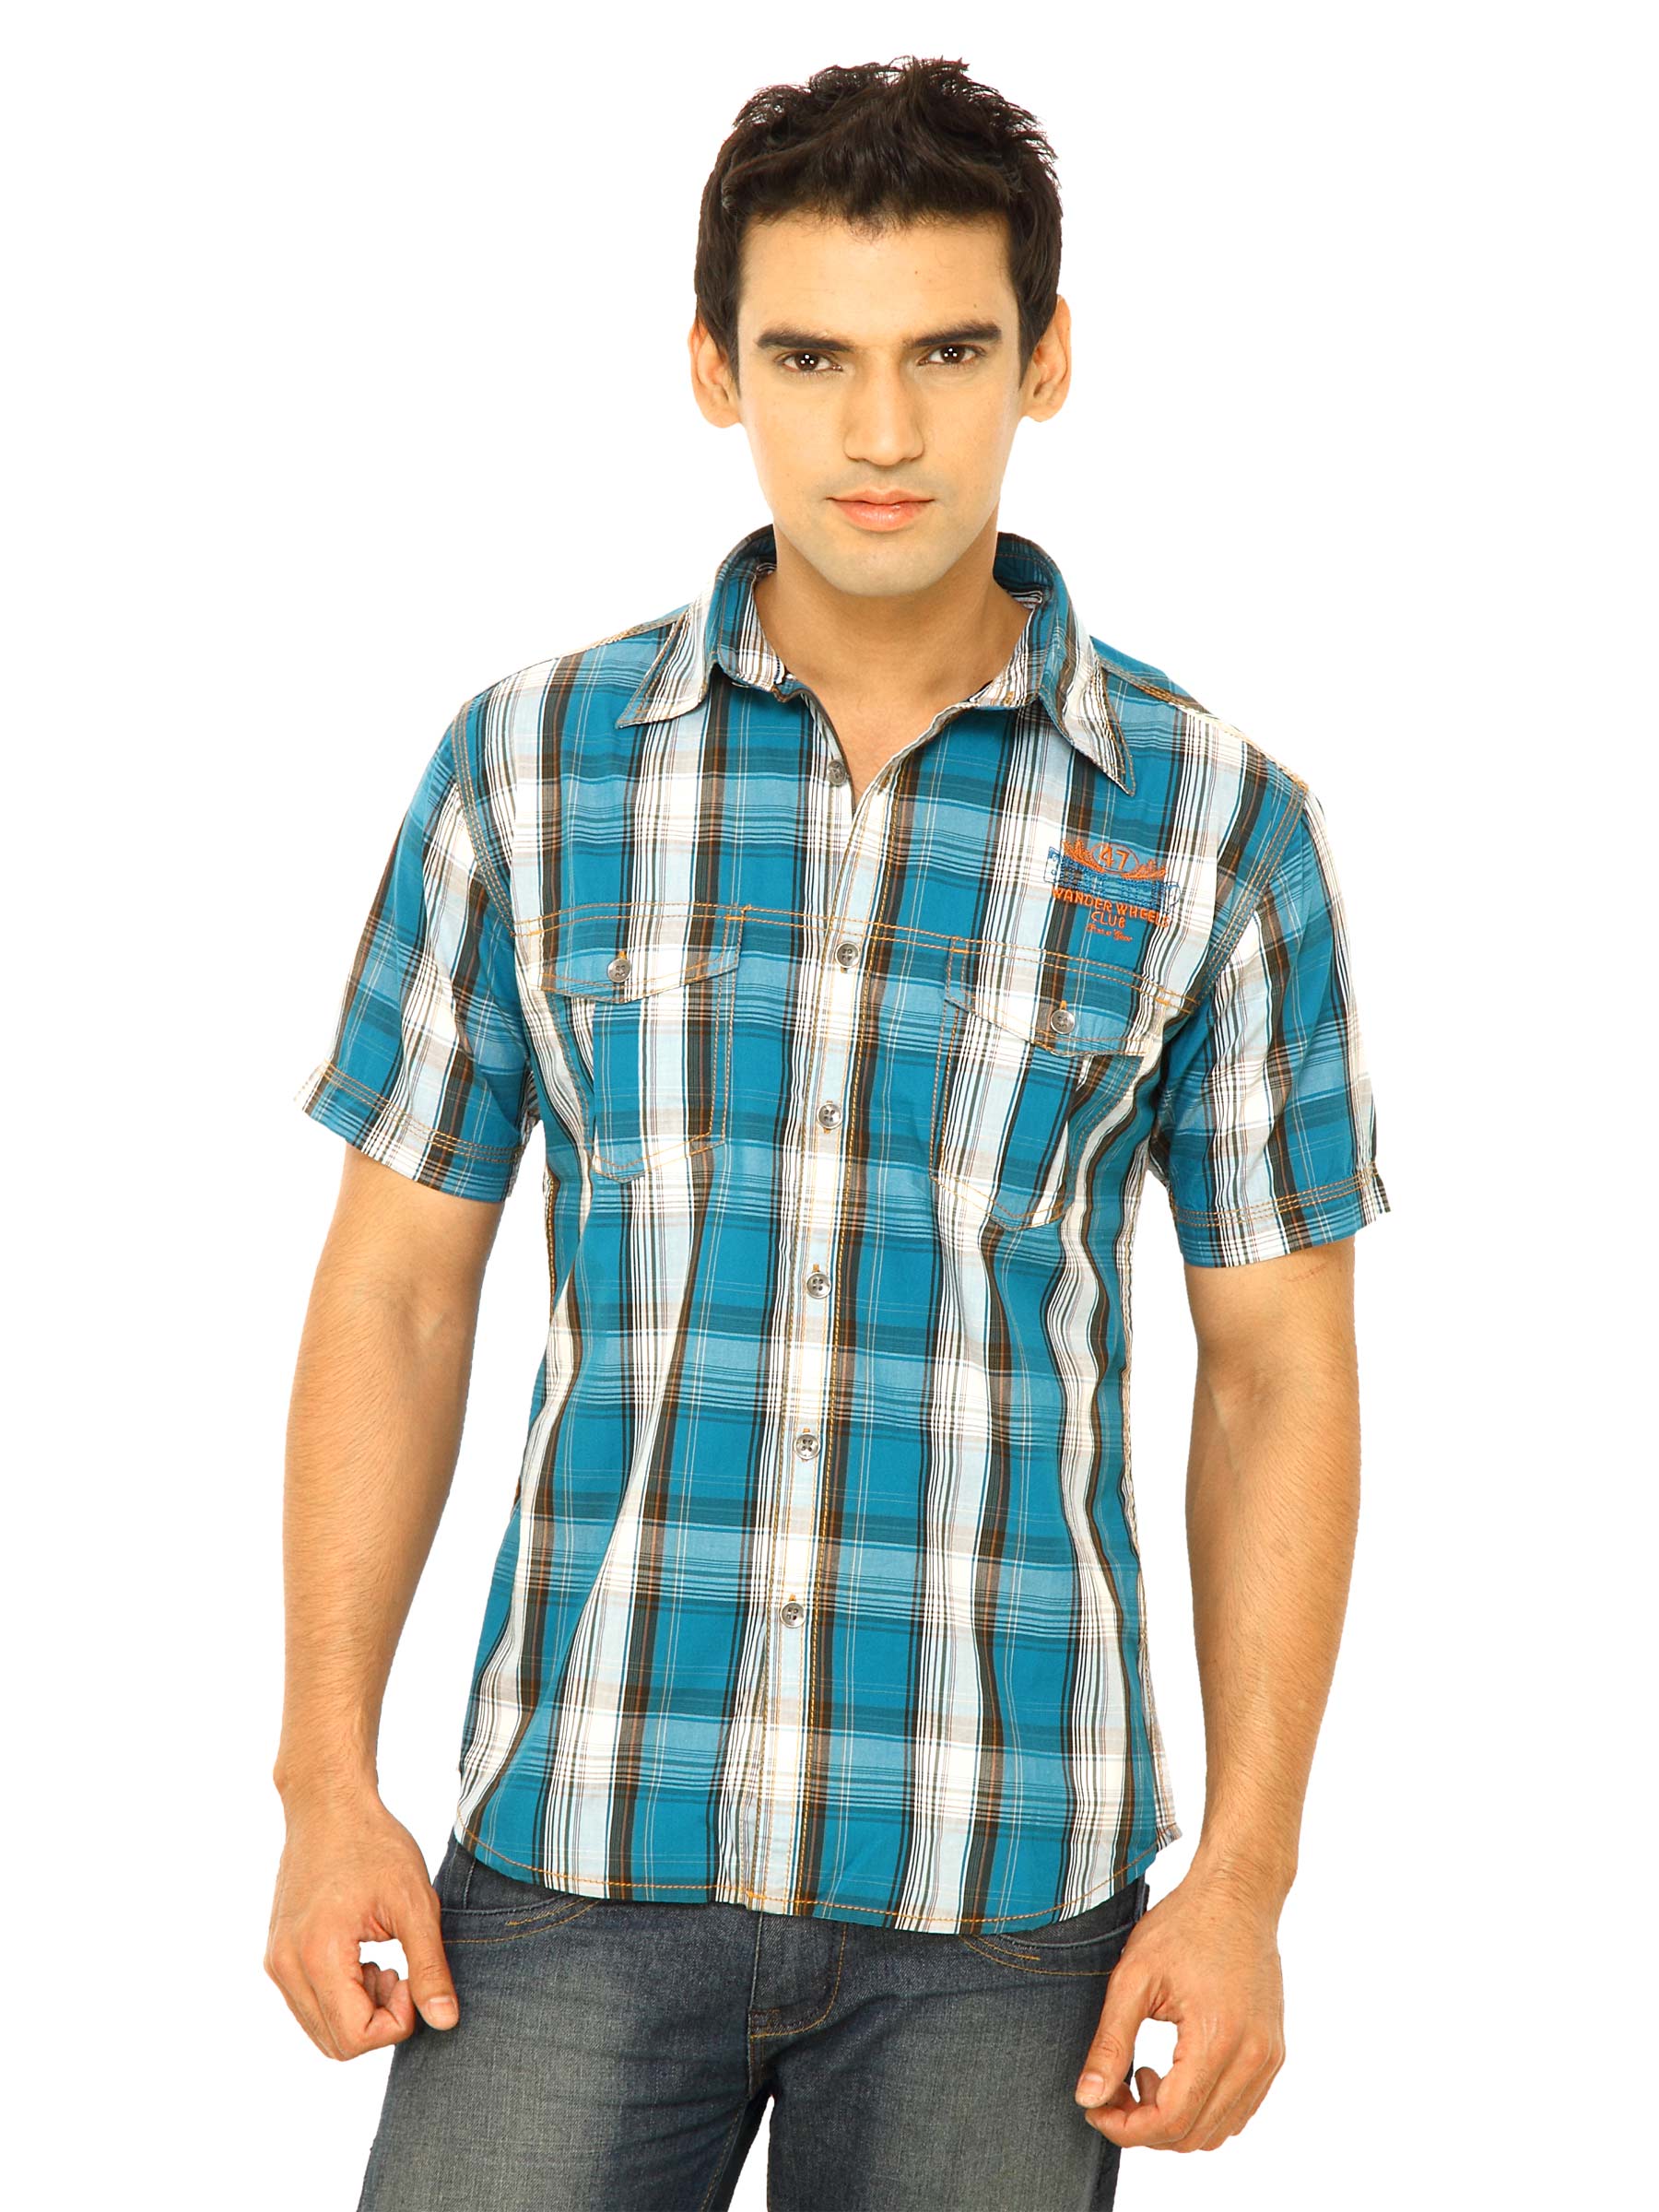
Wrangler Men Wander Wheels Blue Shirt
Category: Apparel / Topwear / Shirts
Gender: Men
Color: Blue
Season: Fall 2011
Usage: Casual